Chromosome 9 open reading frame 43

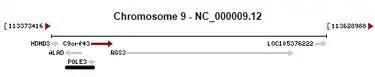

C9orf43 has three known complete isoforms and four partial isoforms. Isoform X1 with accession number NP_001265558.1 is the isoform discussed in this entry and contains 461 amino acids and 16 exons. Isoform X1 has a predicted molecular weight of 52.2kD and a predicted isoelectric point of 8.037. Isoform X1 protein abundance is predicted to be normal with normal expression.